Sky position (RA, Dec in degrees): 123.321, 18.103
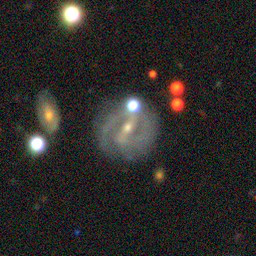
Galaxy morphology: Barred Spiral Galaxies